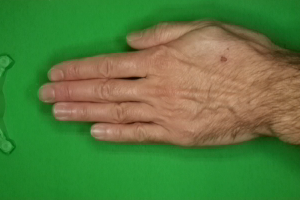
Label: paper